Gothic War (376–382)

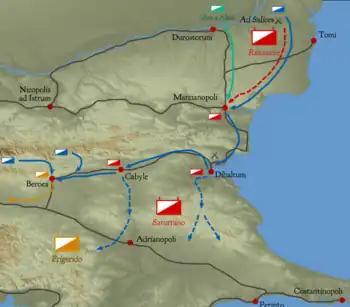
Campaign of 377

Many Goths inside Roman territory joined Fritigern, as did assorted slaves, miners and prisoners. Roman garrisons in fortified towns held out but those outside of them were easy prey. The Goths created a vast wagon train to hold all the loot and supplies pillaged from the Roman countryside and they had much rage against the Roman population for what they had endured. Those who had started as starving refugees had transformed into a powerful army.